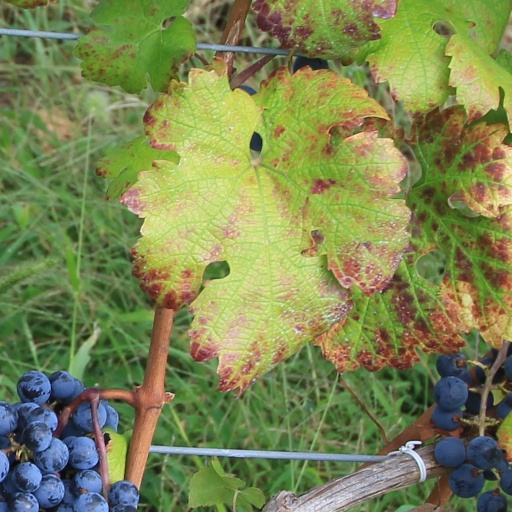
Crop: grape